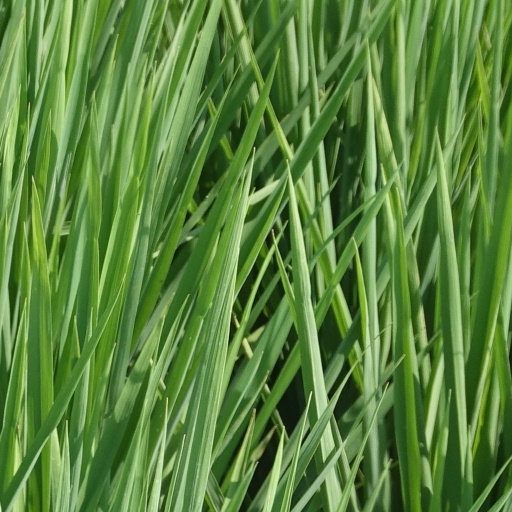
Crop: rice